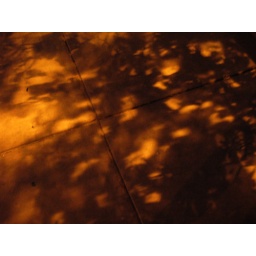
This was taken at night at the school. Shadows casted on the floor under the tree and a very bright light.